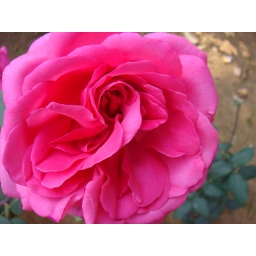
pink rose by sourav